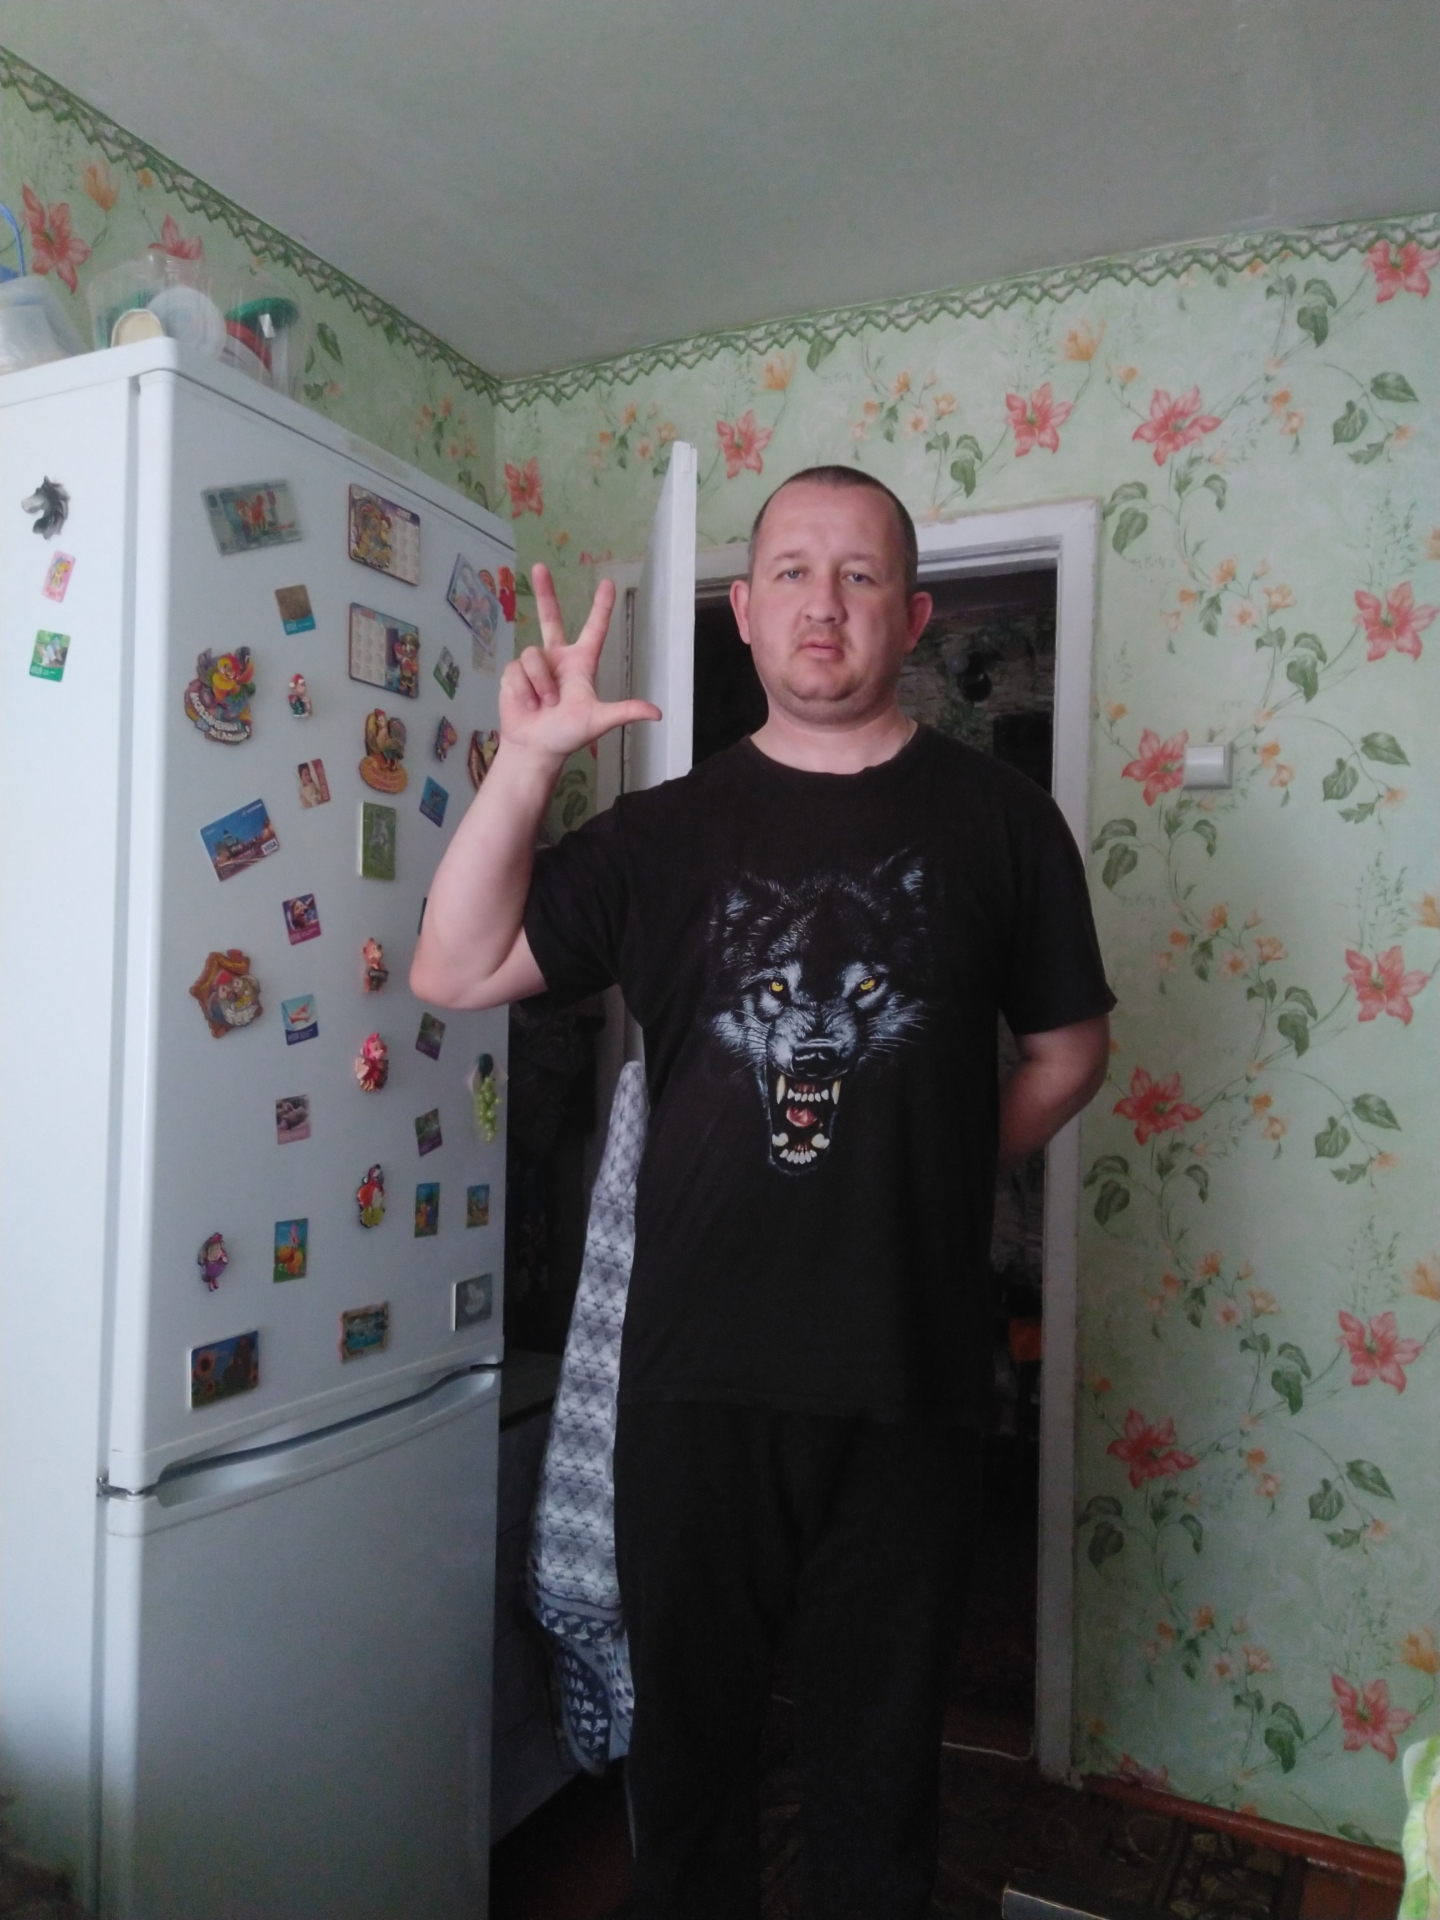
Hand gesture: three2